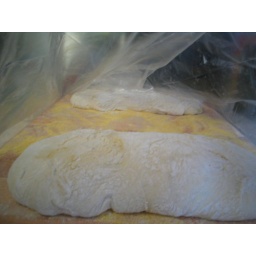
under plastic till time for the oven